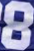
Number: 8